Armenian Cypriots

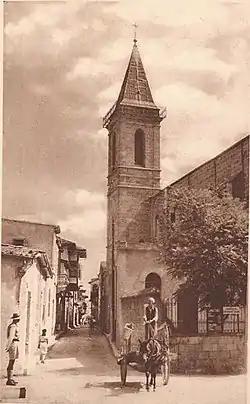
Victoria Road, Nicosia of the Armenian Quarter in the 1930s

Law-abiding by nature, Armenian-Cypriots always had a high-profile with the British administration and many became conscientious civil servants and disciplined policemen or were employed at the Cyprus Government Railway and at Cable and Wireless. Throughout the 1920s–1950s, many worked at the asbestos mines at Amiandos and the copper mines at Mavrovouni and Skouriotissa, some of whom had been trade unionists. Some Armenian-Cypriots participated in the 1897 Greco-Turkish War, the two World Wars and the EOKA struggle. Also, the Eastern Legion was formed and trained between December 1916 and May 1918 in Monarga village, near Boghazi, consisting of over 4,000 Diasporan Armenian volunteers who fought against the Ottoman Empire. Some Armenian refugees arrived from Palestine and Egypt. The Armenian-Cypriot community prospered throughout the British Era, by establishing associations. In many ways unique across the whole Armenian Diaspora, it was built just outside Nicosia between 1924 and 1926, after the generous and benevolent donation of the Egyptian-Armenian tobacco trading brothers Krikor and Garabed Melkonian, initially in order to shelter and educate 500 orphans of the Genocide, who planted the trees in front of the school in memory of their slaughtered relatives. From an orphanage (1926–1940), it gradually became a world-renowned secondary school with a boarding section.